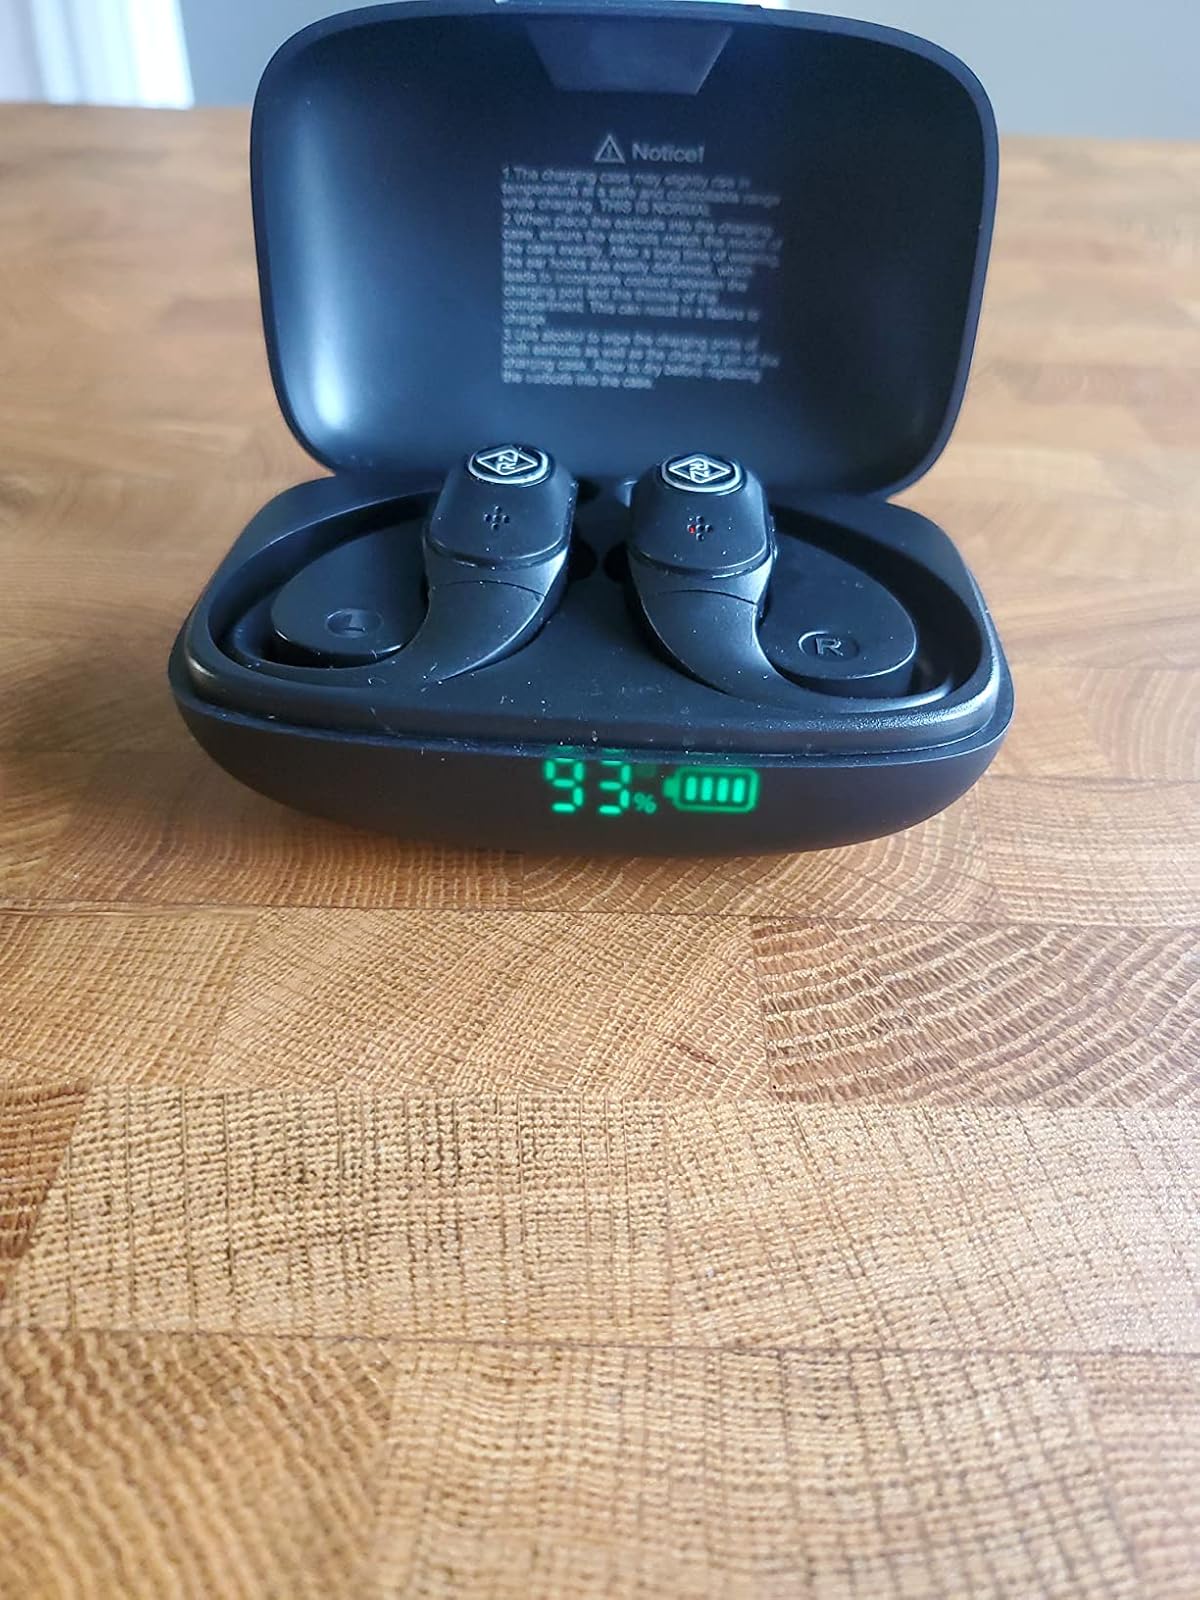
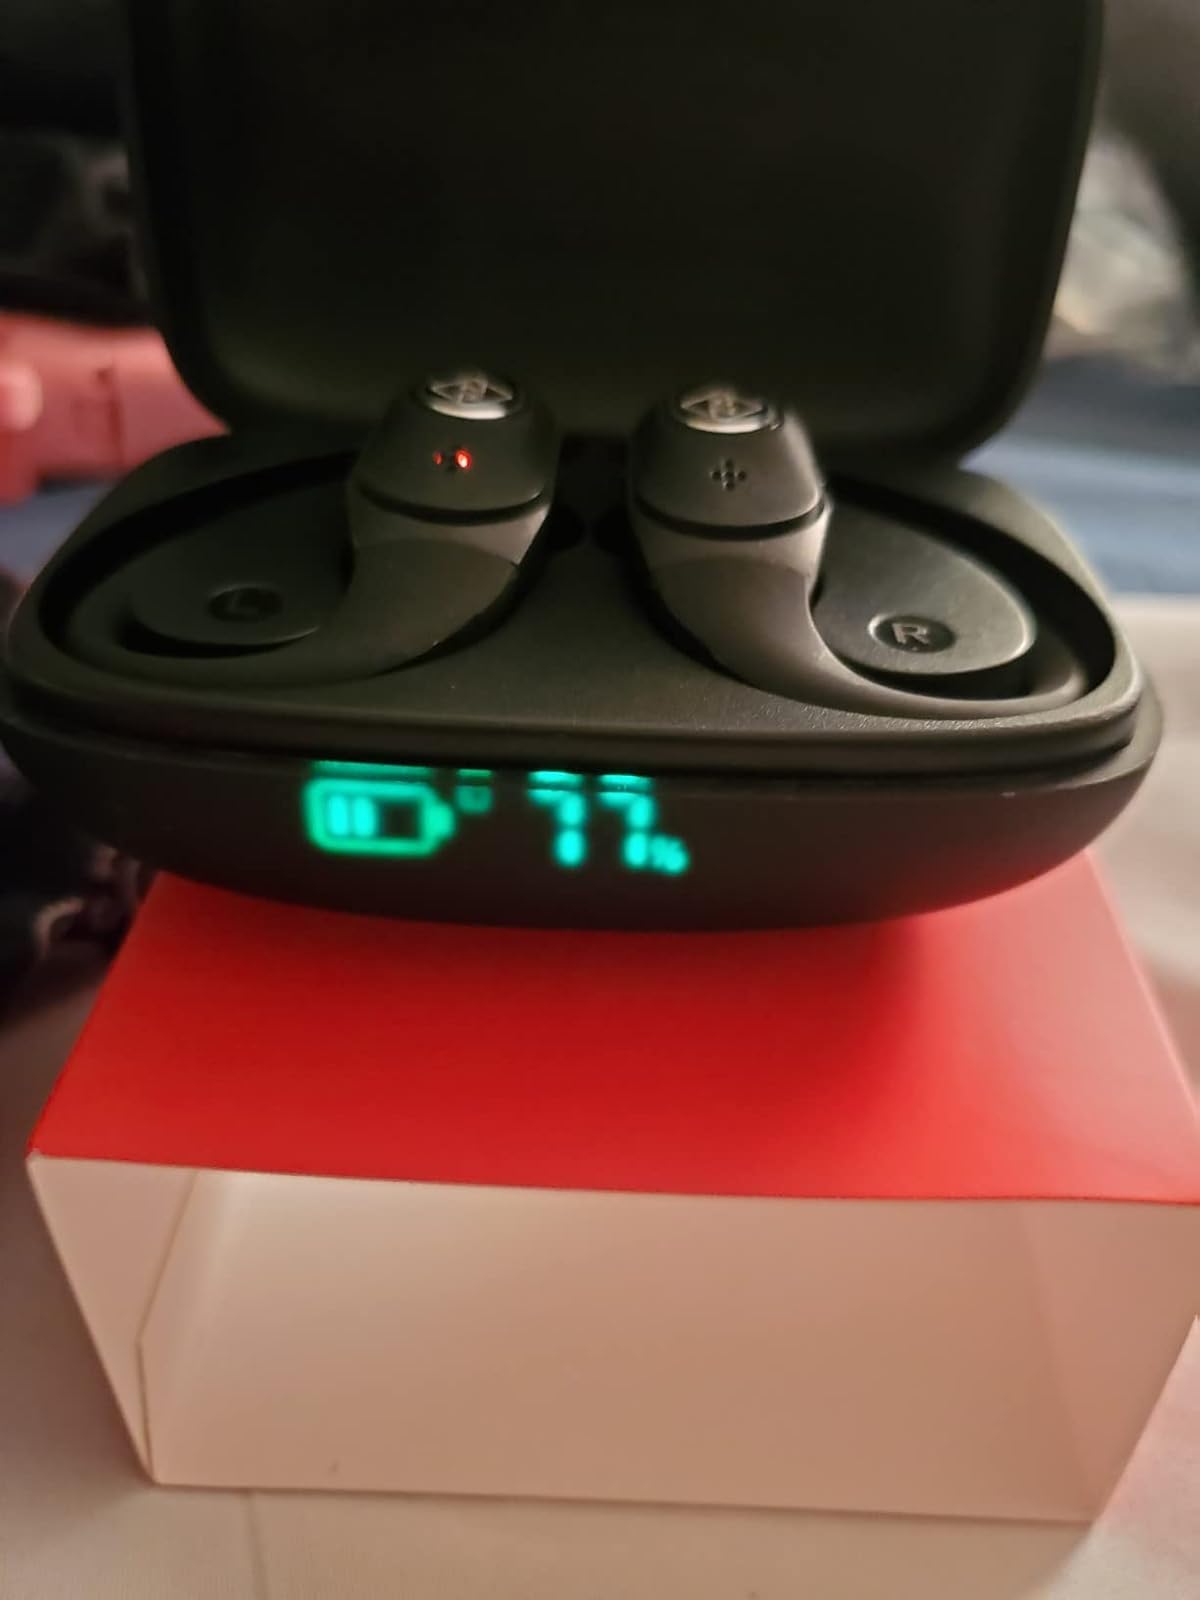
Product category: earbuds
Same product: no